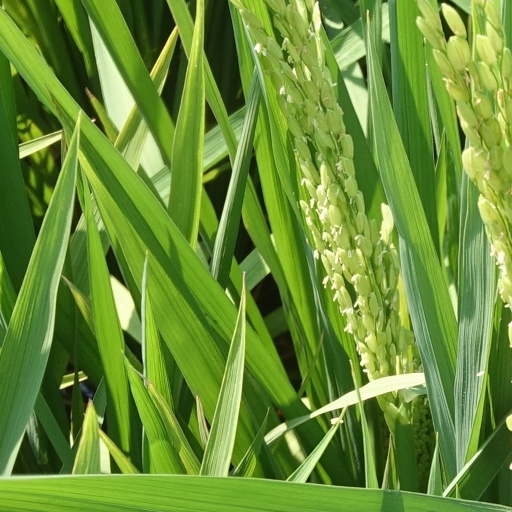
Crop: rice